Transport in Jakarta

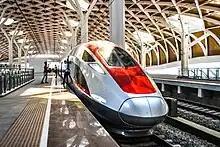
A train HSR KCIC400AF stopped at Halim station connecting Jakarta and Bandung

Bajaj auto rickshaw provide local transportation in the back streets of some parts of the city. From the early 1940s to 1991 they were a common form of local transportation in the city. They are colored blue (for the ones which use Compressed natural gas) and orange (for the ones which use normal gasoline fuel). The blue ones are imported from India with the brand of Bajaj and TVS and the orange ones are the old design from 1990. The government is currently replacing the orange bajajs with the blue ones because blue bajajs are less polluting and the gas fuel is cheaper. Bemo was a three-wheeled vehicle similar to bajaj, which were eliminated in 1996 because they were old, too dangerous and cause much pollution, but they continued to exist until recently, when in 2017, Bajaj Qute was introduced to replace bemo. Angkot microbuses also play a major role in road transport of Jakarta. They operates in numerous routes to connect neighborhoods of the city.